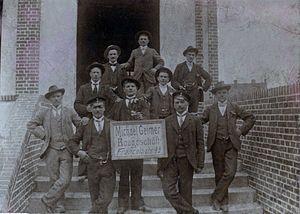
Louis Cobai 1885-1942), né à Monteaperta (Italie), maître d'oeuvre et soldat de la première guerre mondiale, à la société Michael Geimer de Sarrebruck (Sarre) entouré de ses frères, de ses cousins et de ses collaborateurs. Décédé à Carling (Moselle) en 1942.
Louis Cobai, né le 11 novembre 1885 à Monteaperta, alors commune de Platischis et actuellement commune de Taipana, région Frioul-Vénétie Julienne en Italie et mort le 22 mars 1942 à Carling est un maître d'œuvre, soldat et héros de la Première Guerre mondiale. Sa famille a donné son nom à la bourgade homonyme borgo Cobai de la localité de Monteaperta, province d'Udine. Une rue de la ville de Mudgeeraba de la province du Queensland en Australie porte également le nom de Cobai drive dédiée à Louis Cobai par ses descendants.